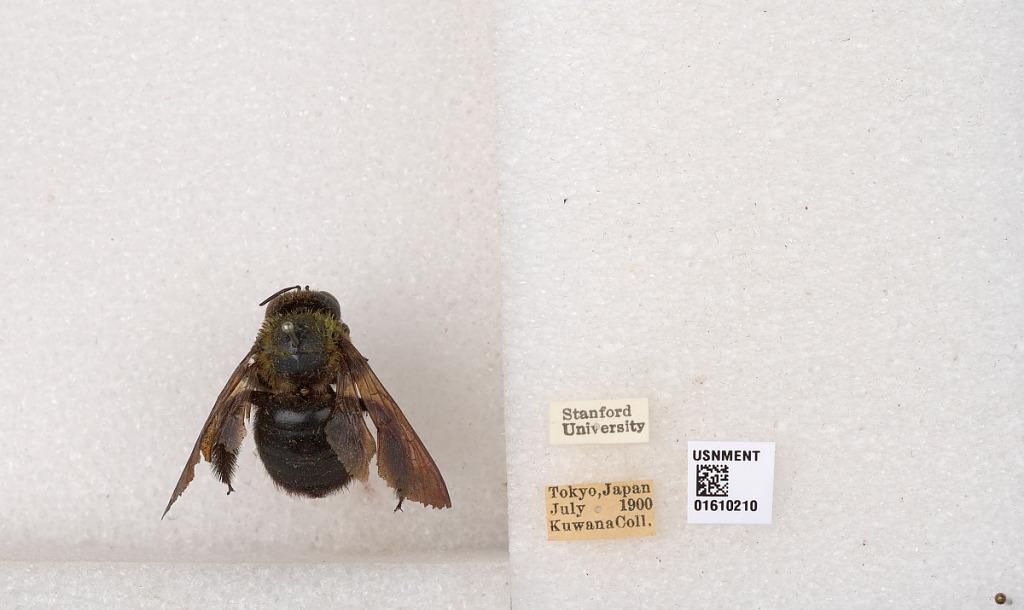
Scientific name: Xylocopa (Alloxylocopa) appendiculata appendiculata Smith
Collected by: Kuwana
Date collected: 1900-7-1
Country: Japan
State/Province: Tokyo
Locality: Tokyo
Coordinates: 35.5092, 139.77